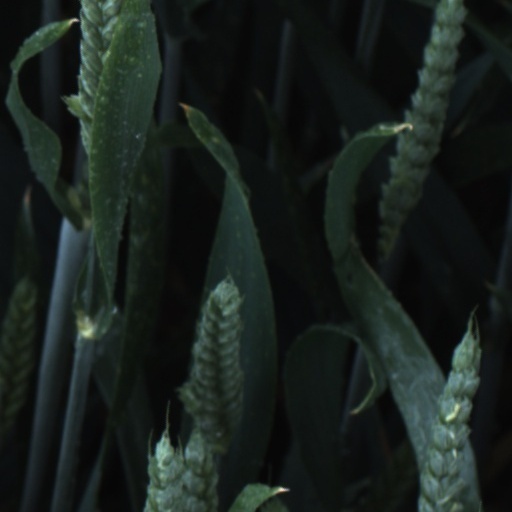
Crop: wheat